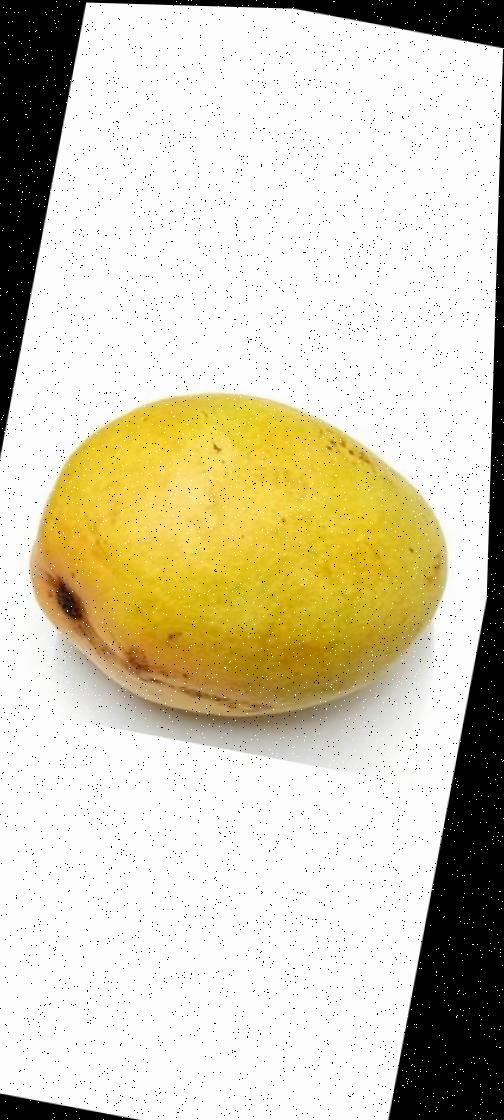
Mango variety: Bari-11